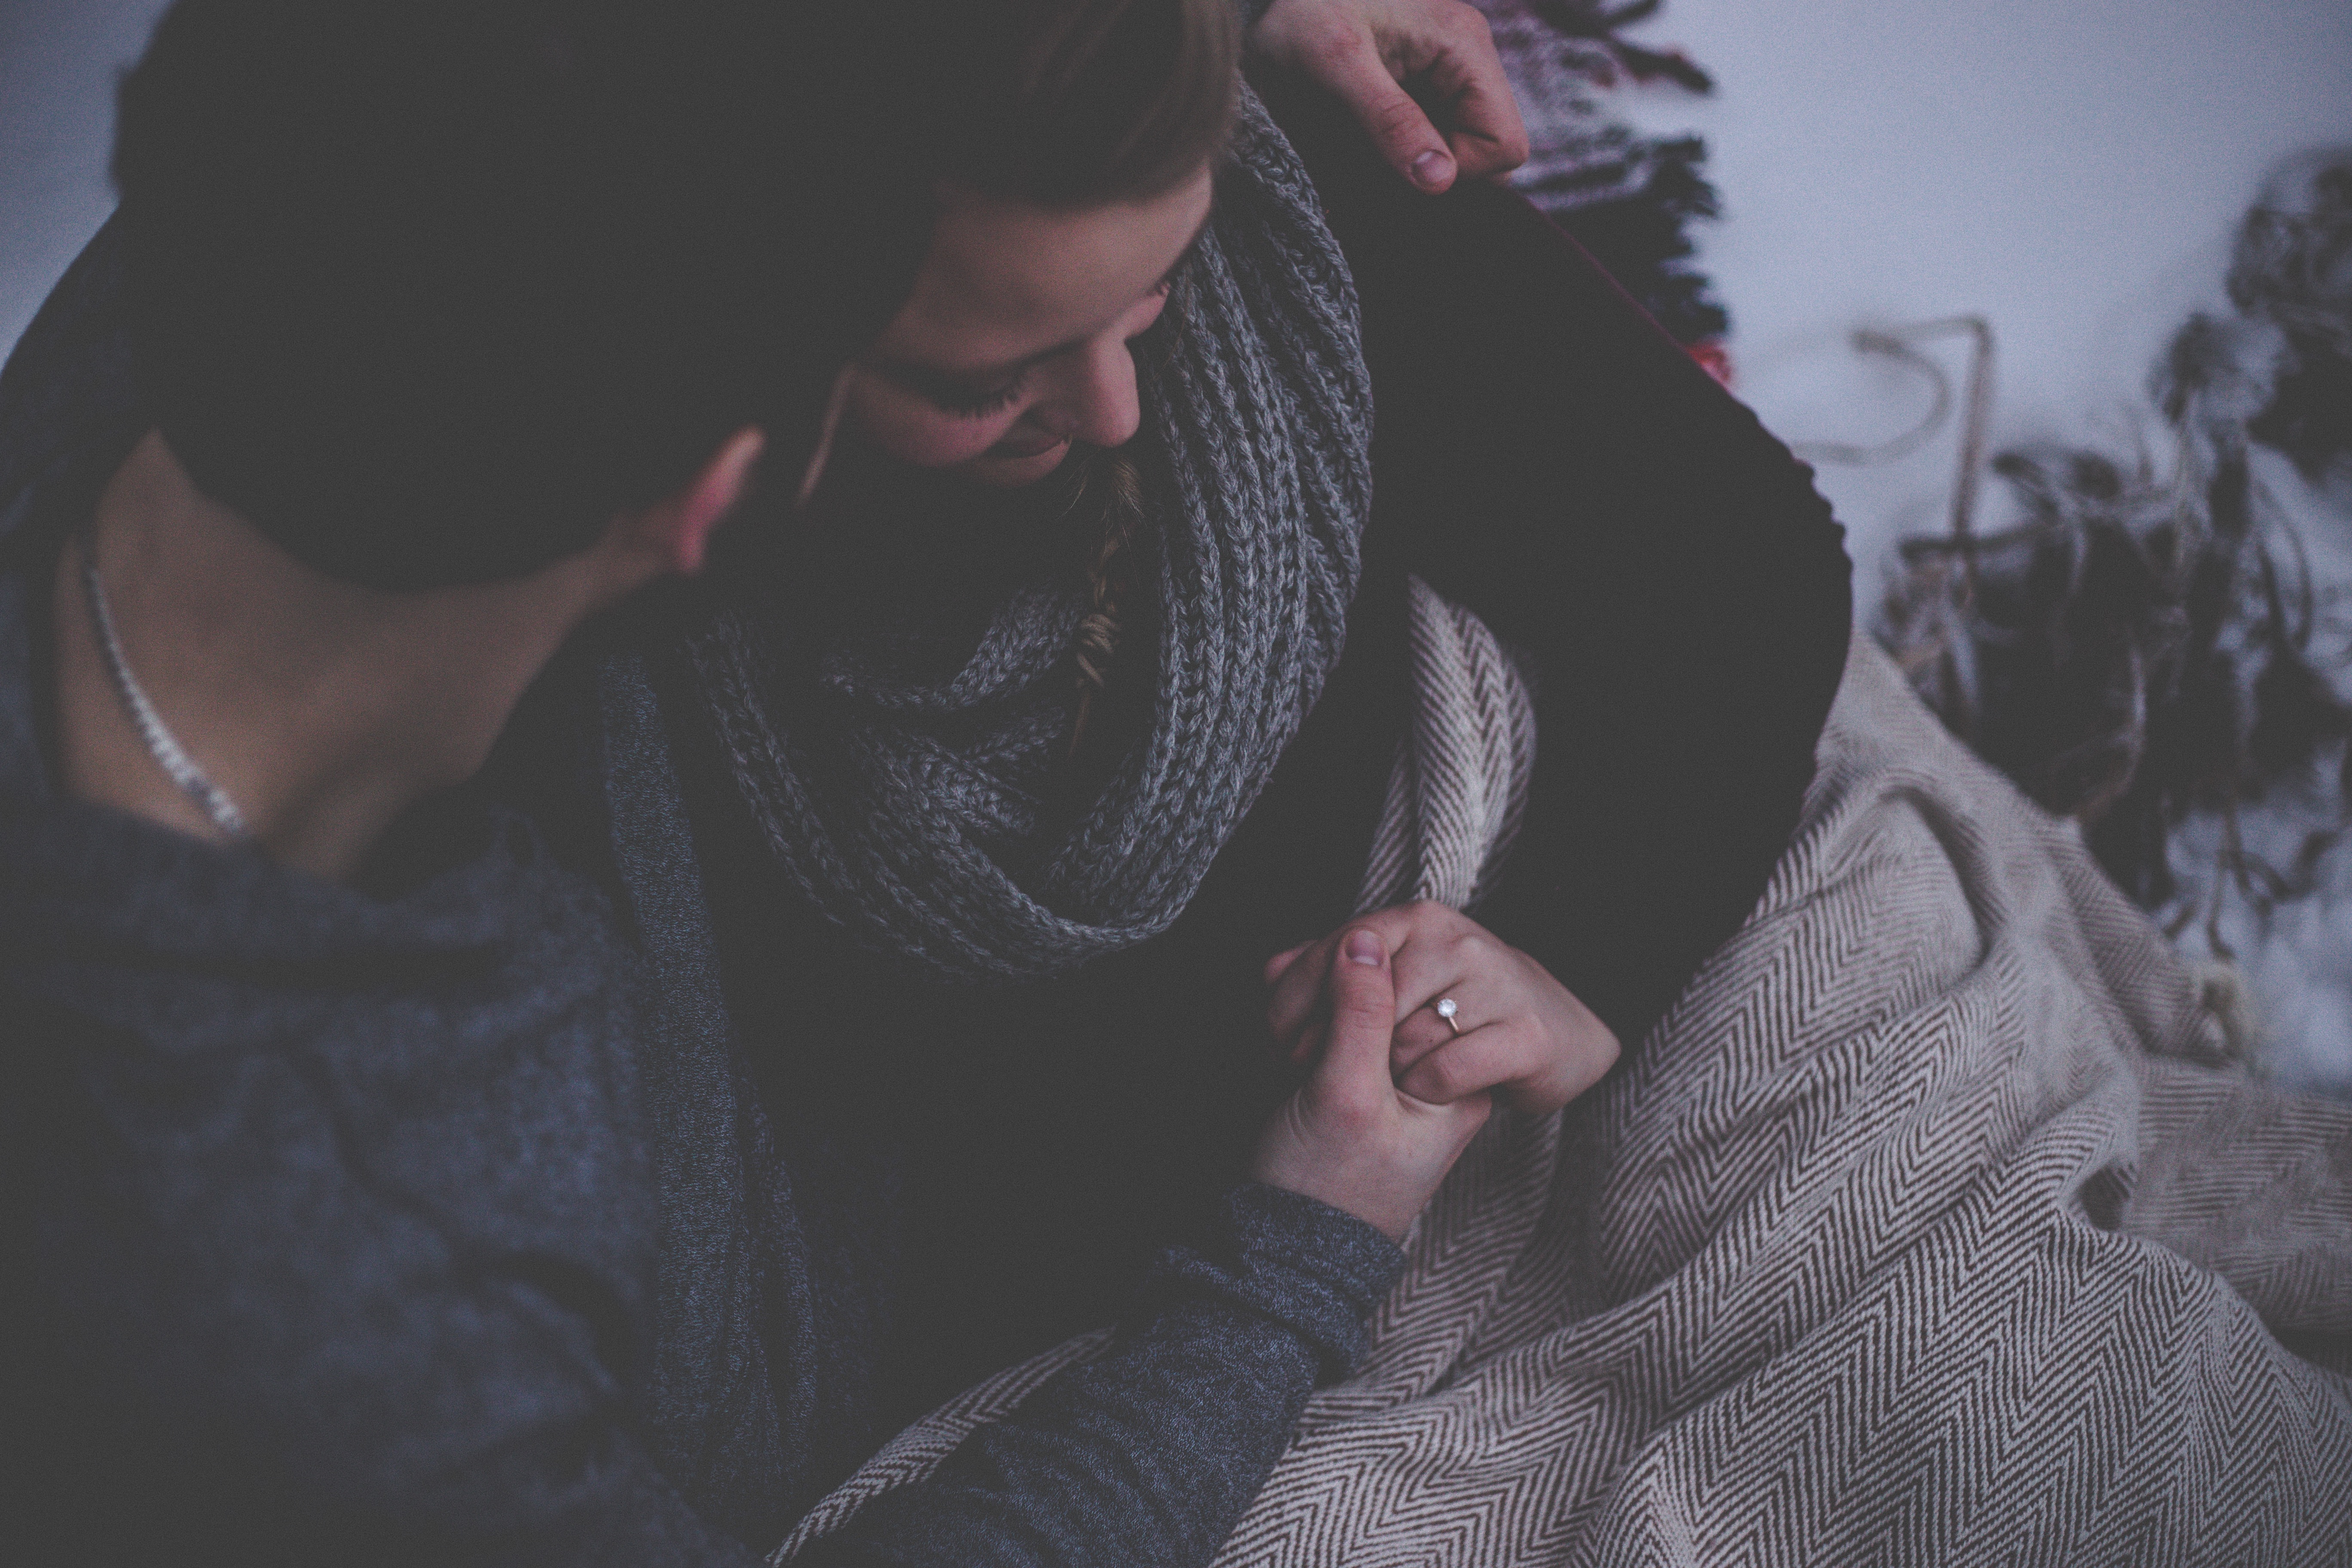
man, person, woman, love, portrait, couple, romance, black, lady, friends, photograph, beauty, emotion, interaction, comforting, photo shoot